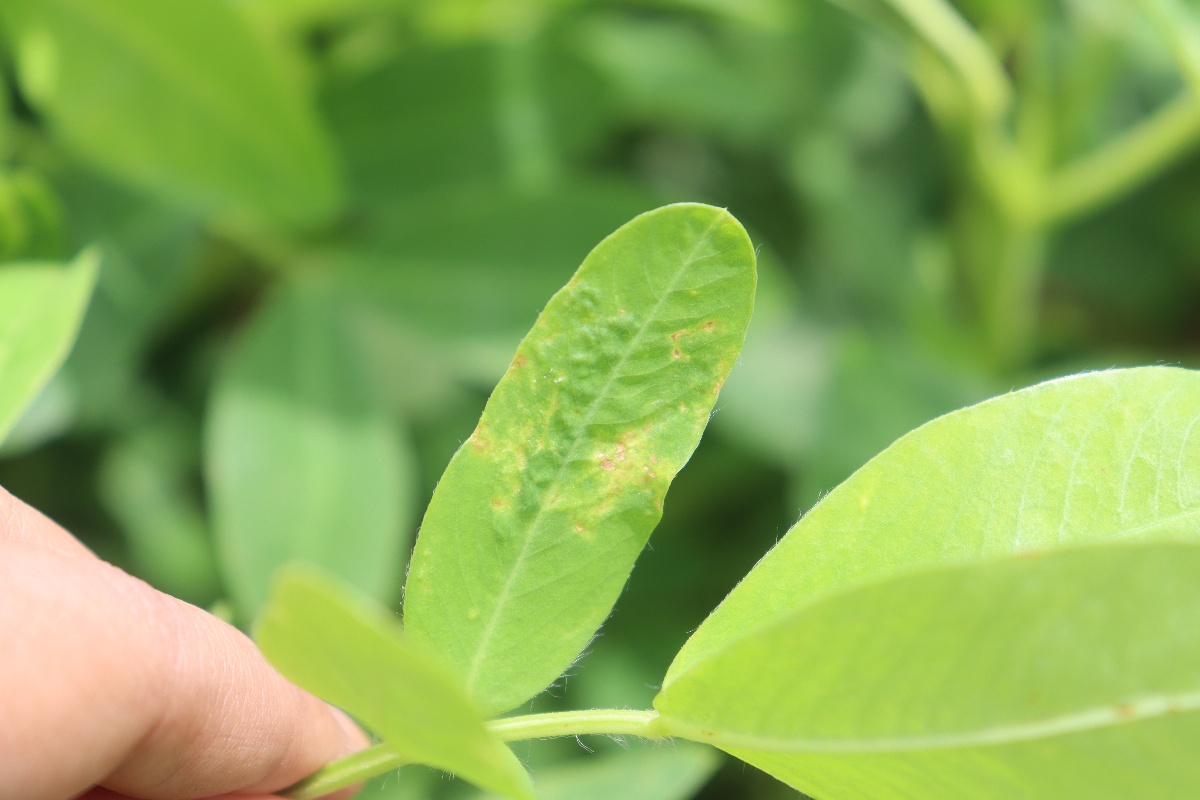
Label: early_leaf_spot